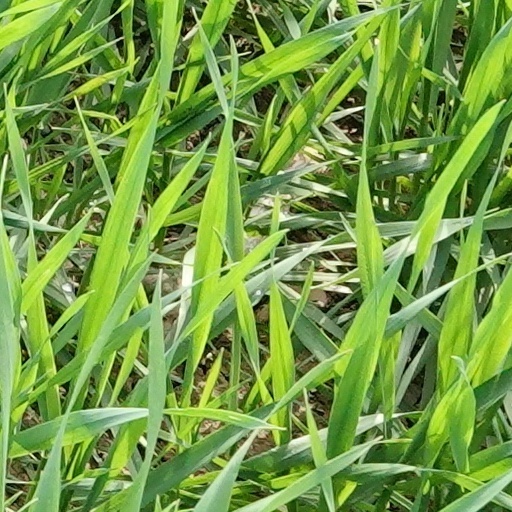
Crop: wheat